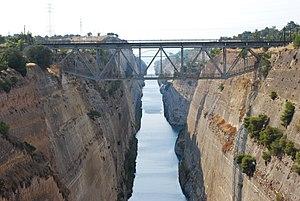
Le canal de Corinthe en Grèce en juillet 2009.
La ligne Le Pirée - Athènes - Patras est une ligne ferroviaire à écartement métrique et à voie unique, longue de 230 km, qui reliait Le Pirée et Athènes à Corinthe et à Patras au nord du Péloponnèse. La ligne métrique est depuis 2005 remplacée par une ligne à voie normale entre Le Pirée et Aghii Anarghiri sur une longueur de 13 km, déferrée à certains endroits entre Corinthe et Aigio et exploitée en service voyageurs entre Aghios Vassileios et Patras.